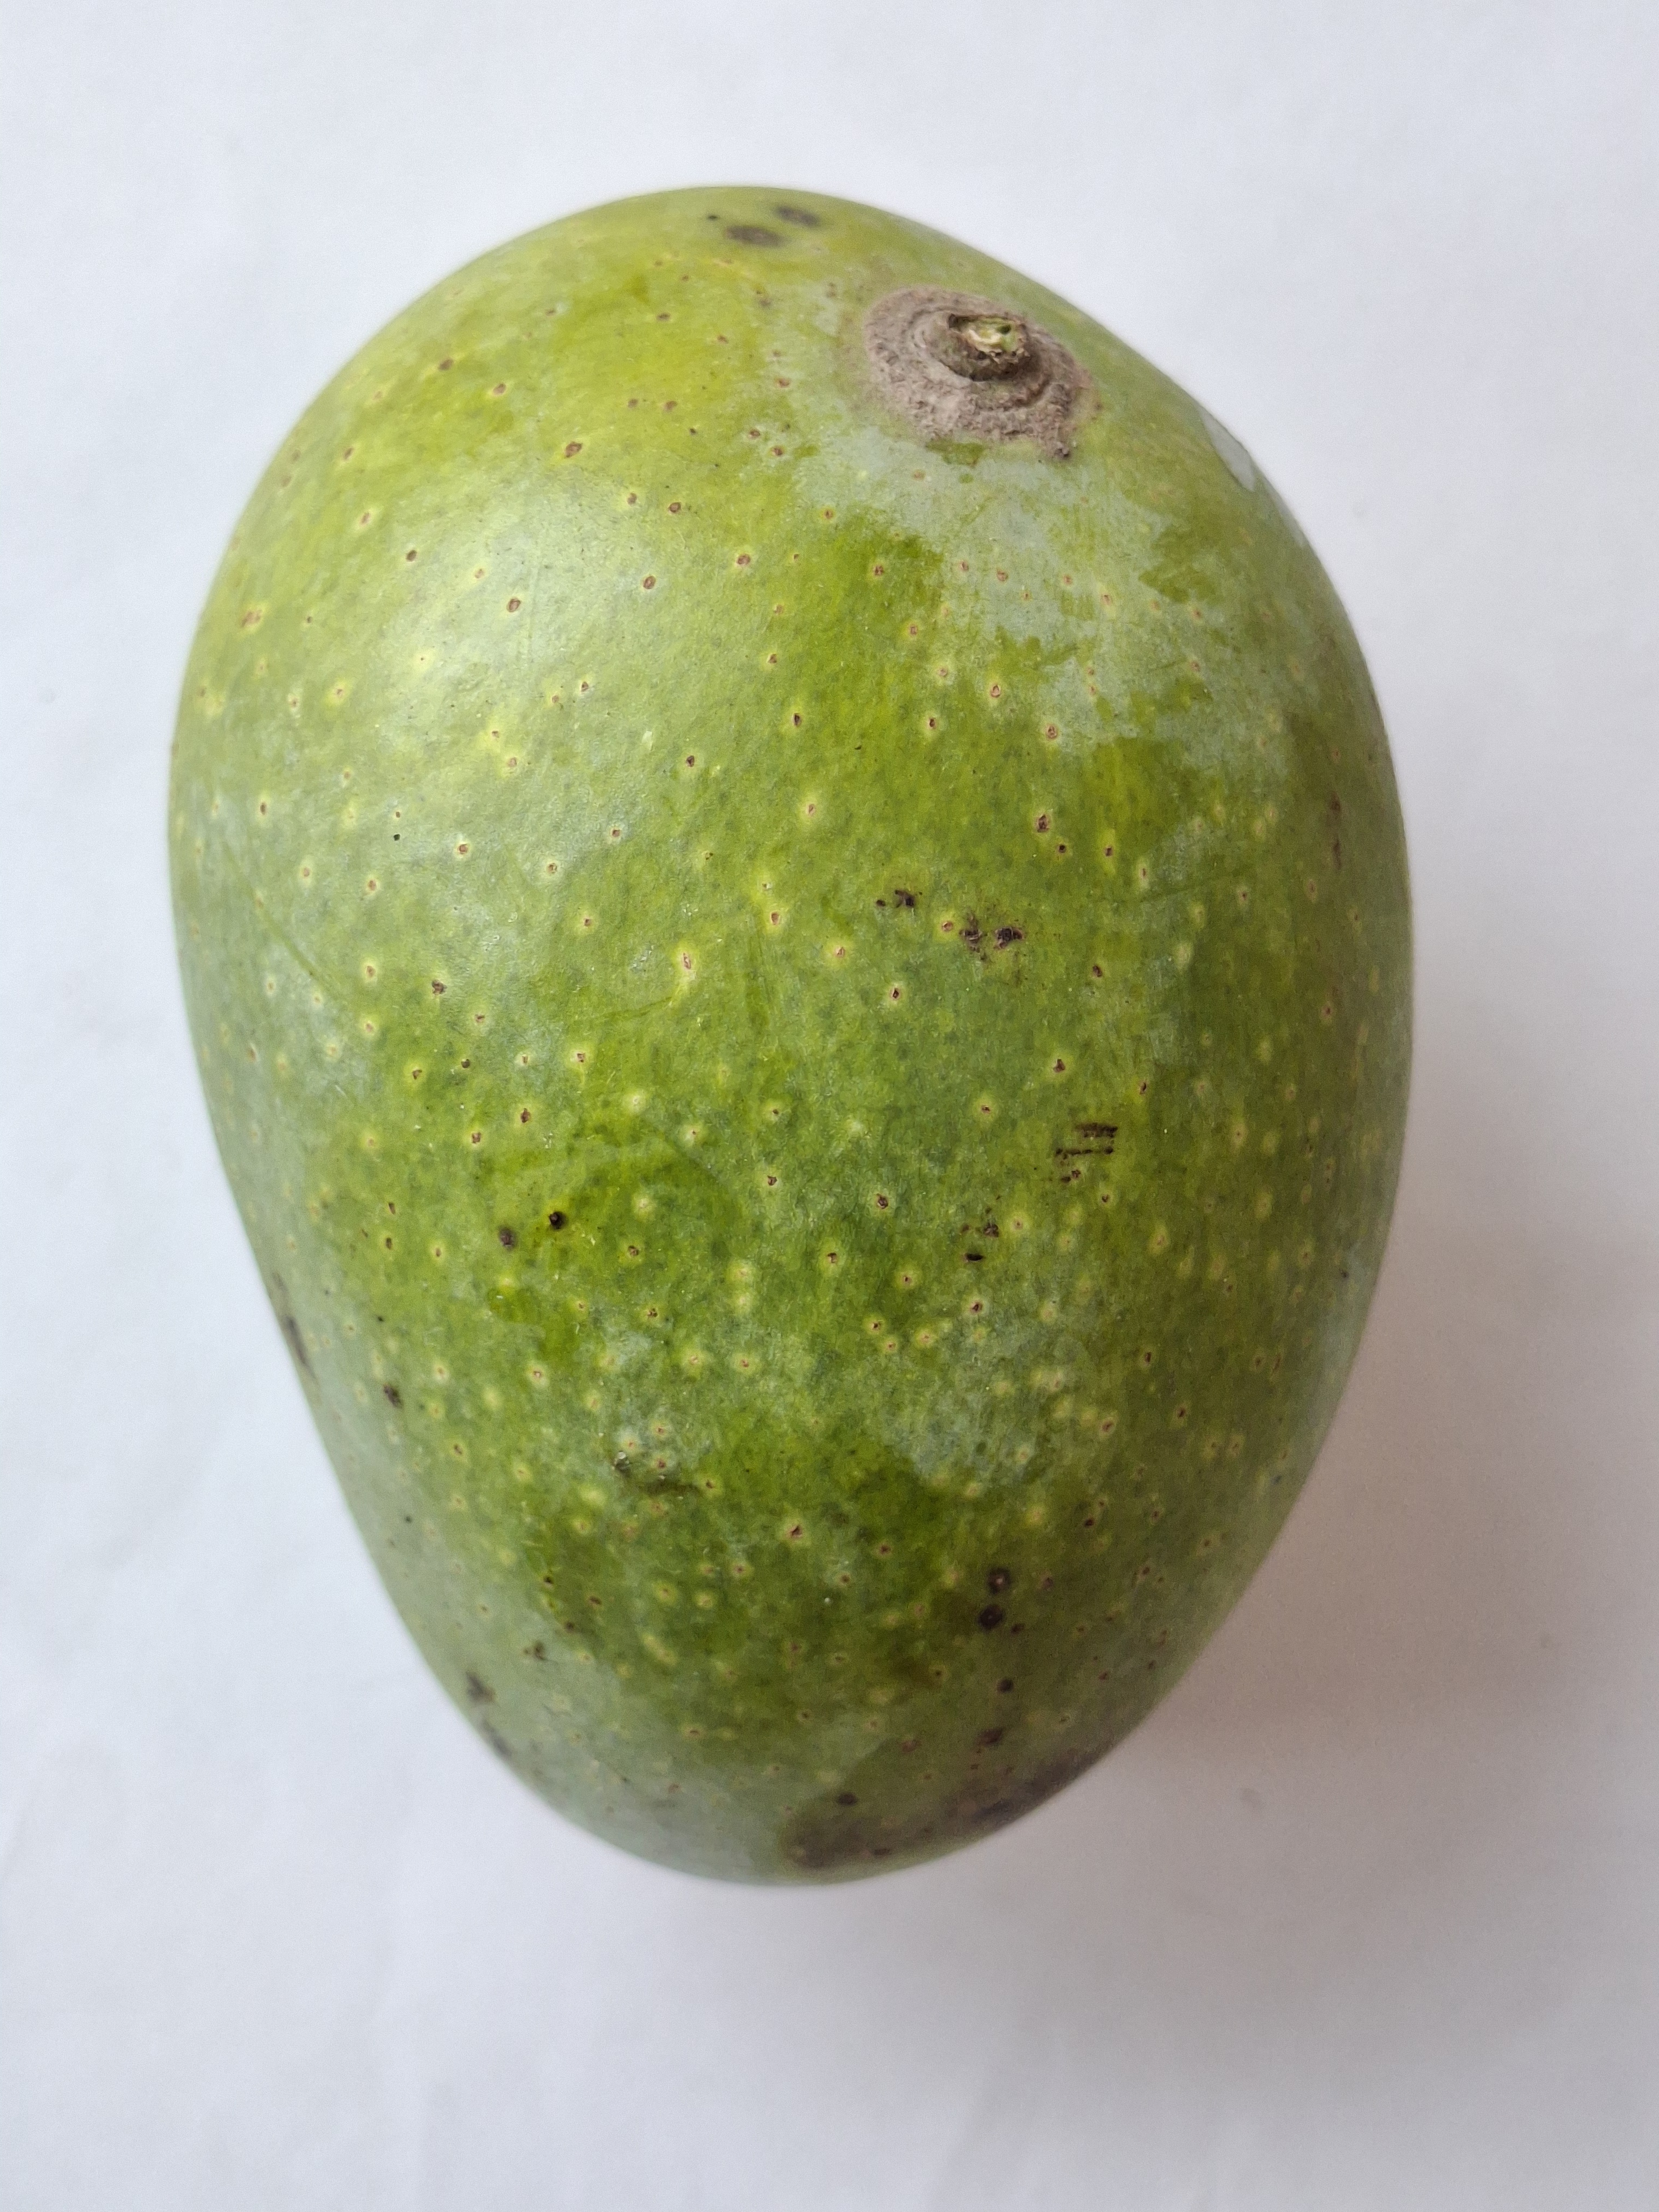
Mango variety: GopalBhog